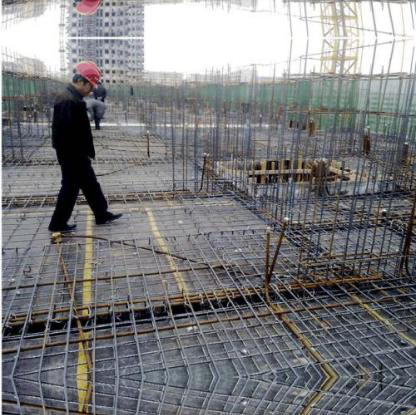
Objects in the image:
label: helmet
label: helmet